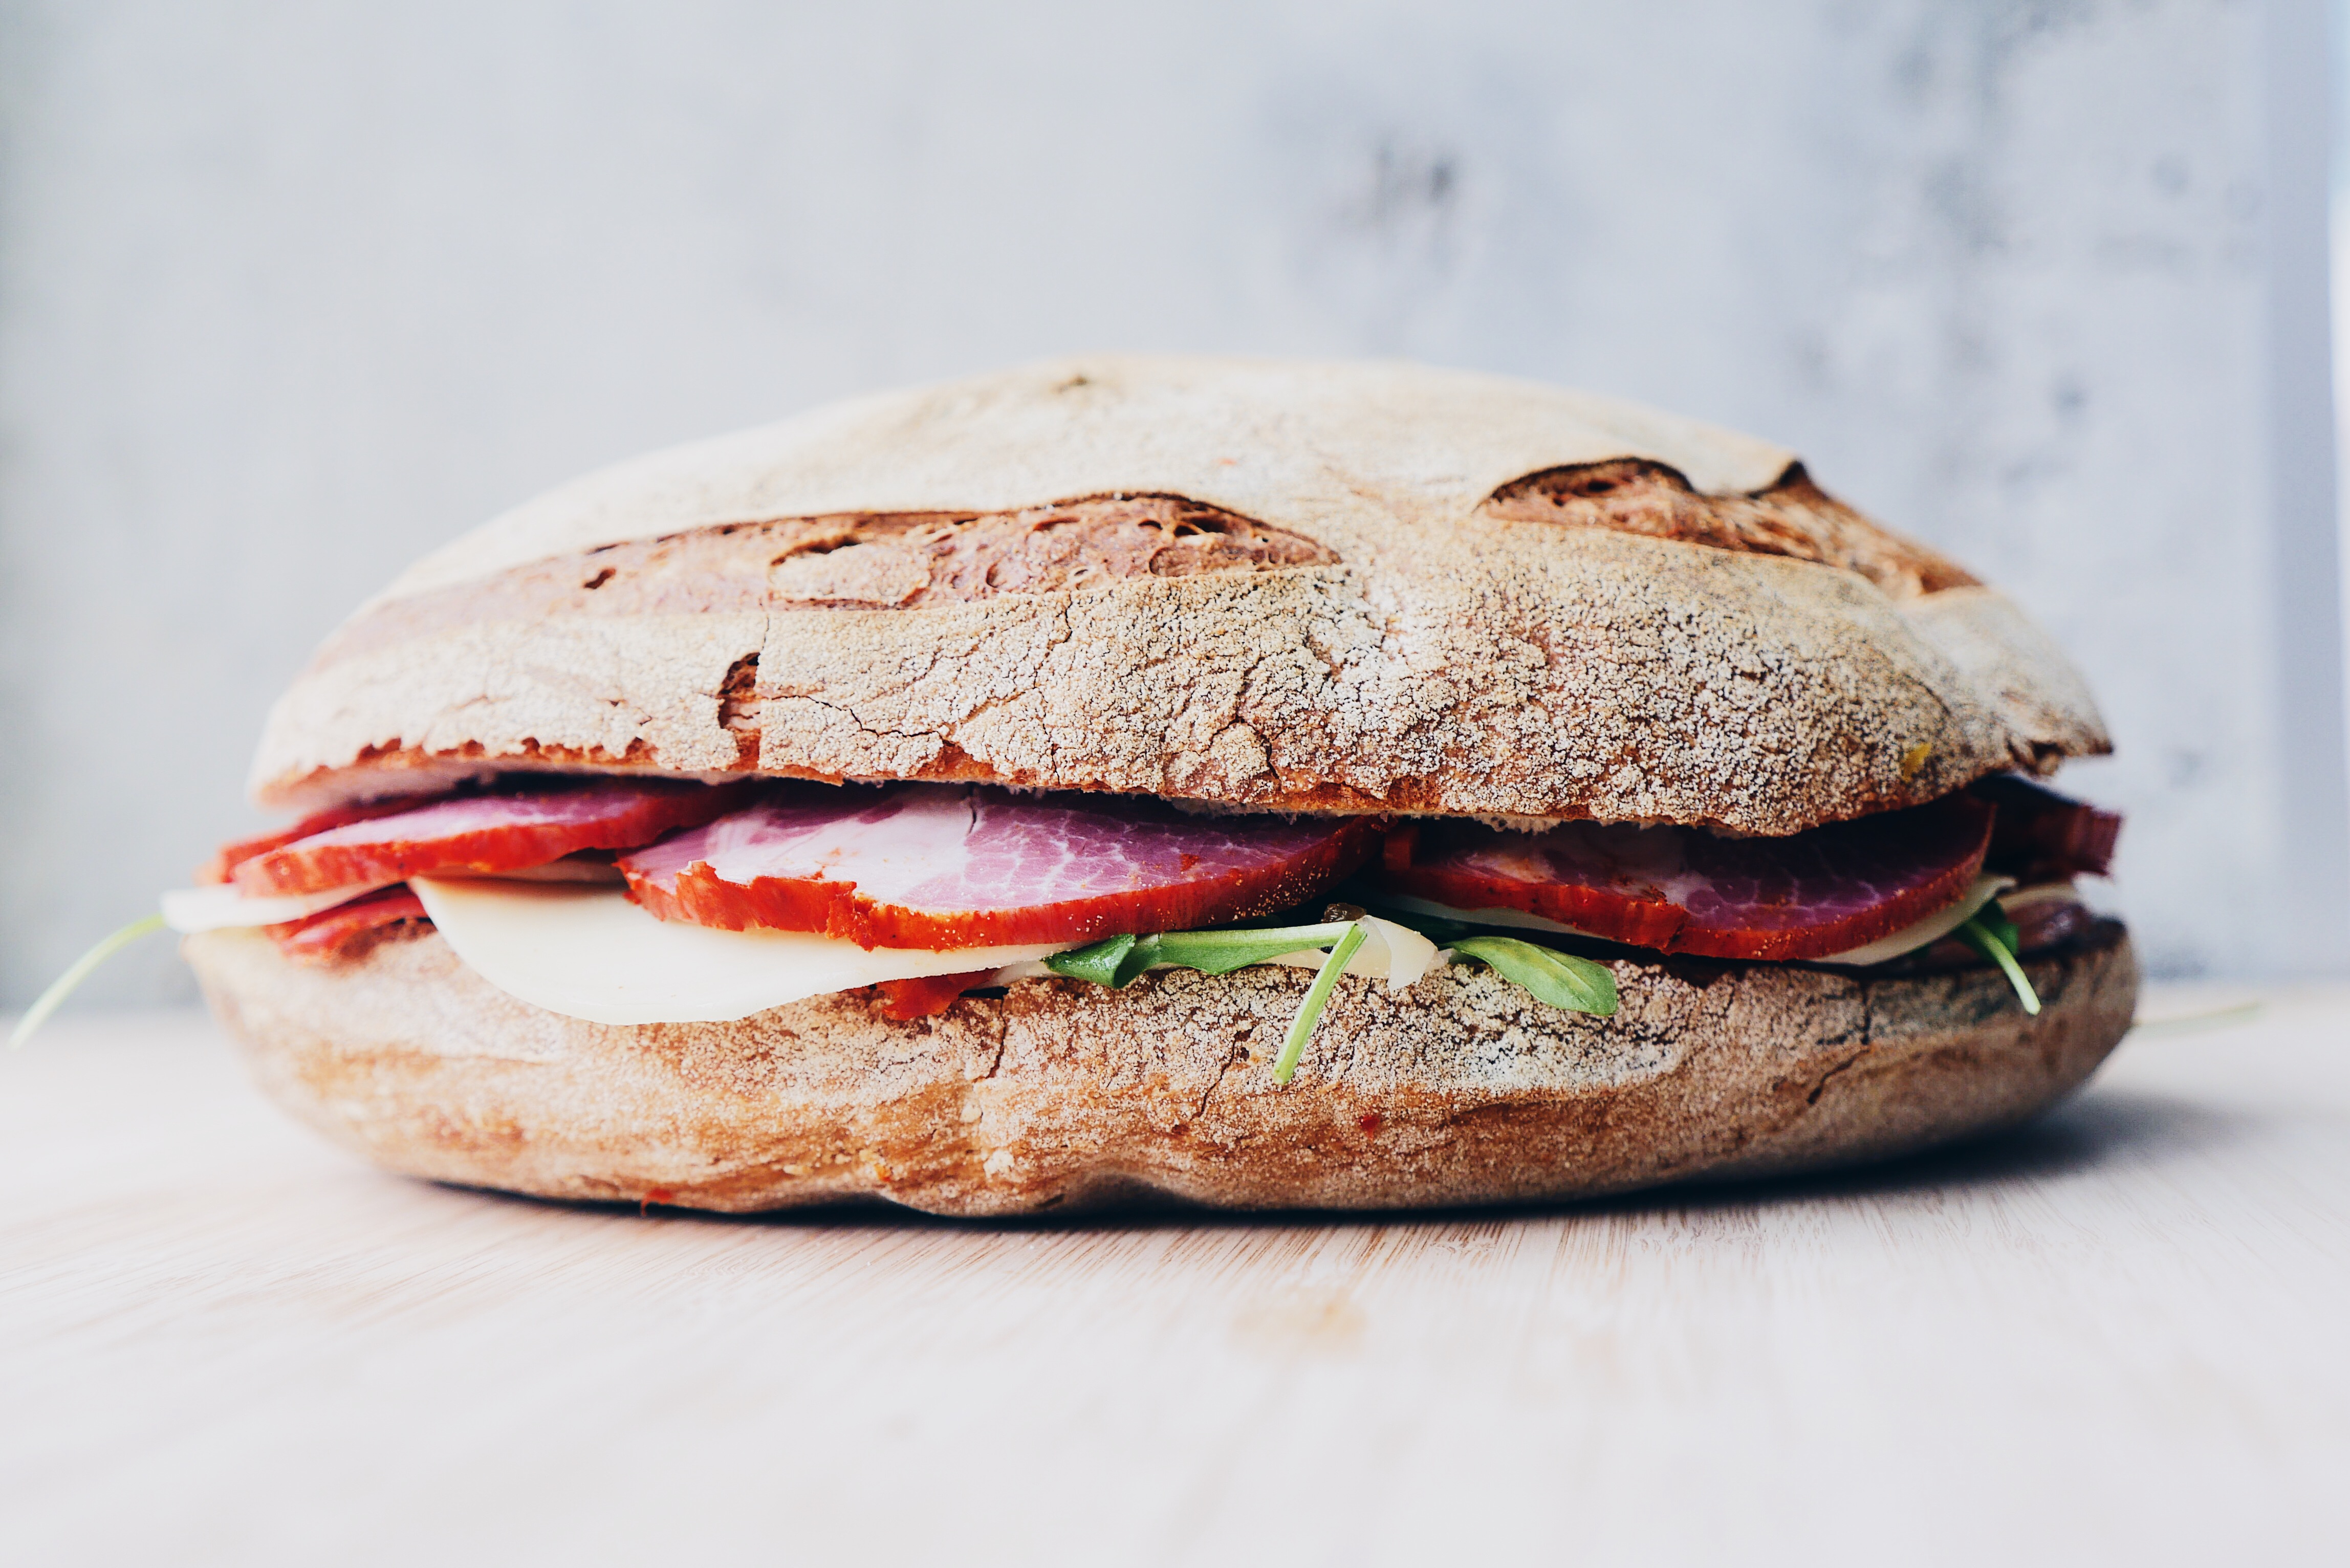
dish, meal, food, produce, breakfast, meat, cuisine, bread, sandwich, tomato, ciabatta, veggie burger, breakfast sandwich